Ouroboros

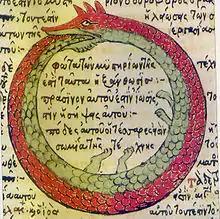
An ouroboros in a 1478 drawing in an alchemical tract

The ouroboros or uroboros is an ancient symbol depicting a snake or dragon eating its own tail. The ouroboros entered Western tradition via ancient Egyptian iconography and the Greek magical tradition. It was adopted as a symbol in Gnosticism and Hermeticism and, most notably, in alchemy. Some snakes, such as rat snakes, have been known to consume themselves.